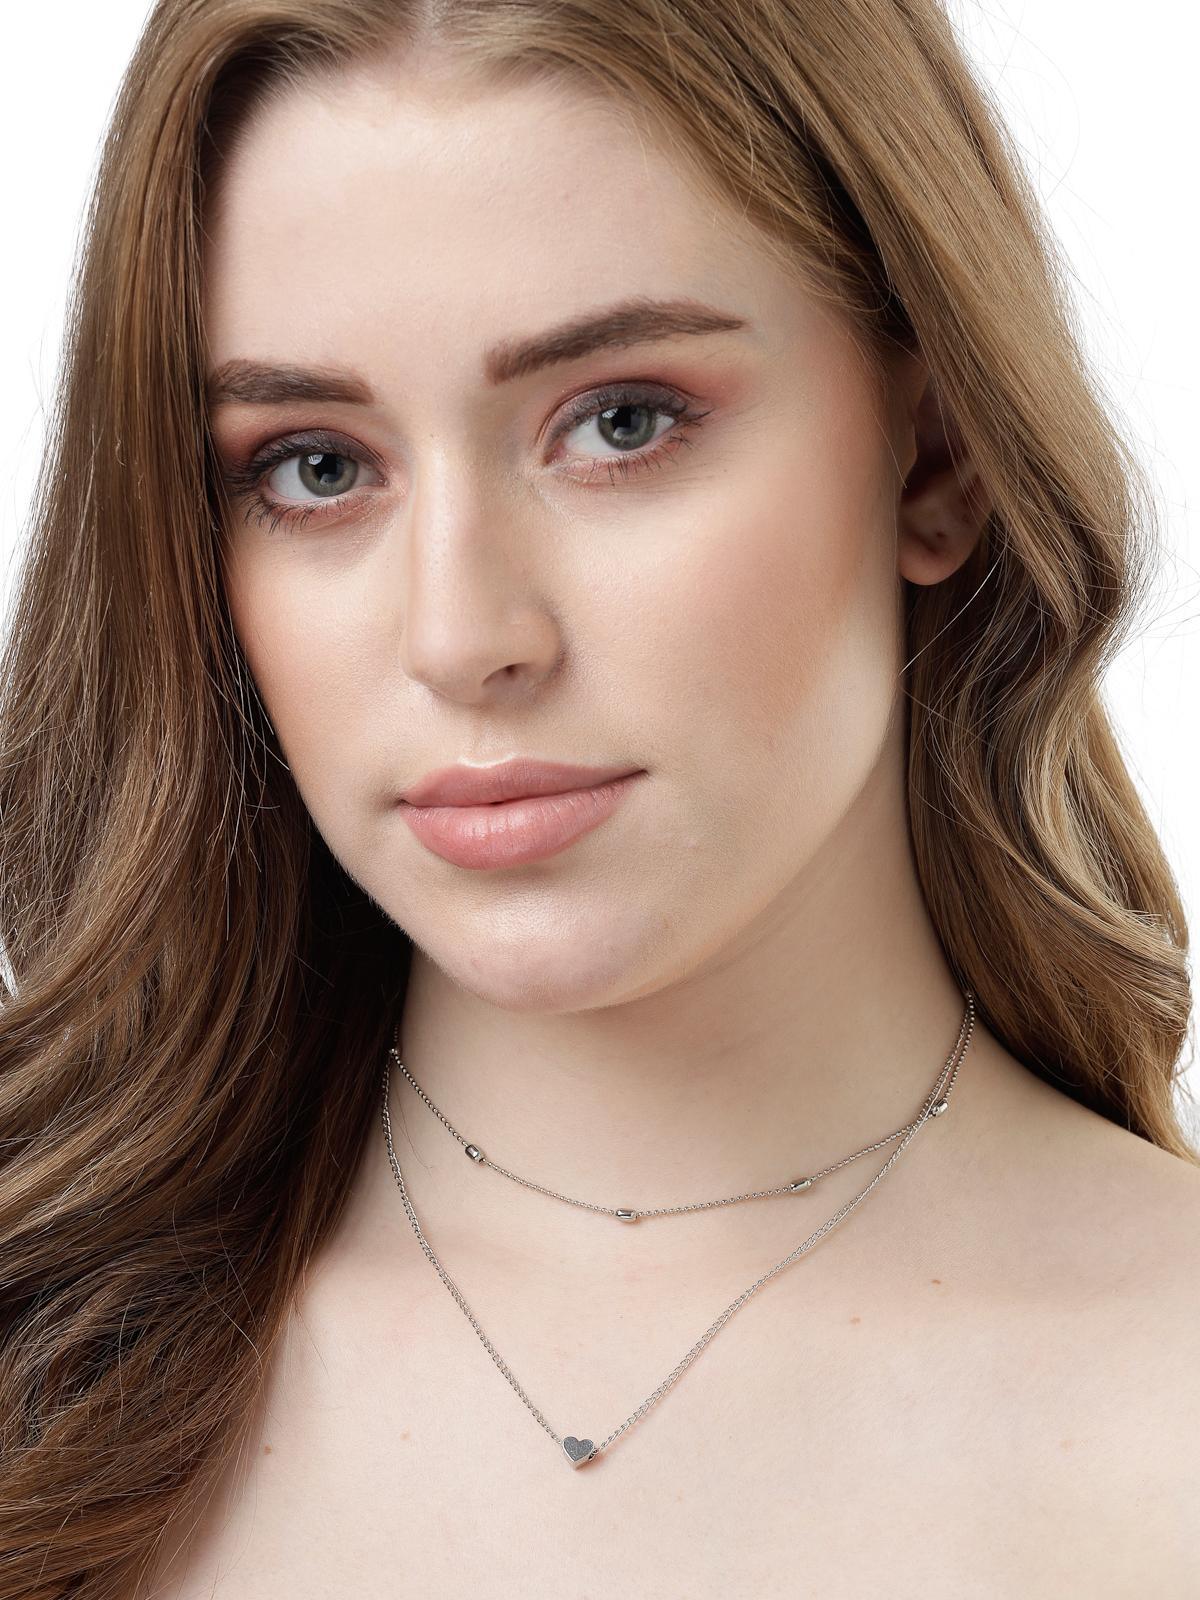
Scintillare by Sukkhi Elegant Stylish Rhodium Plated Mini Heart Contemporary Pendant Necklace for Women & Girls |Birthday Gift for Girls And Women Anniversary Gift for Wife| Gifts Collection|N106614
Type: Necklaces & Pendants
Brand: Scintillare by Sukkhi
Price: Rs. 224
 Adorn yourself with Scintillare by Sukkhi's Elegant Stylish Rhodium Plated Mini Heart Contemporary Pendant Necklace. Ideal for women and girls, it's a perfect birthday or anniversary gift. The refined design features a mini heart pendant in rhodium-plated brilliance, adding a touch of timeless elegance to any ensemble. Elevate your look with this stunning necklace, an elegant and chic addition to your collection. Scintillare by Sukkhi offers a thoughtfully crafted choice from their Gifts Collection, ensuring every occasion is celebrated with grace and enduring style.Disclaimer:There may be slight variation in shade and colour due to photographic effects and monitor settings
Included: 1 Necklace